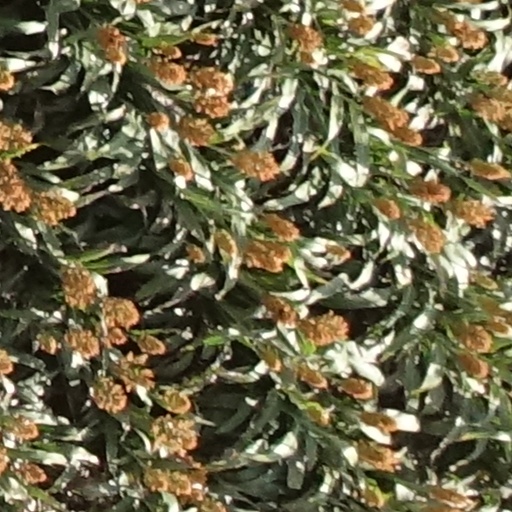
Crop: sorghum